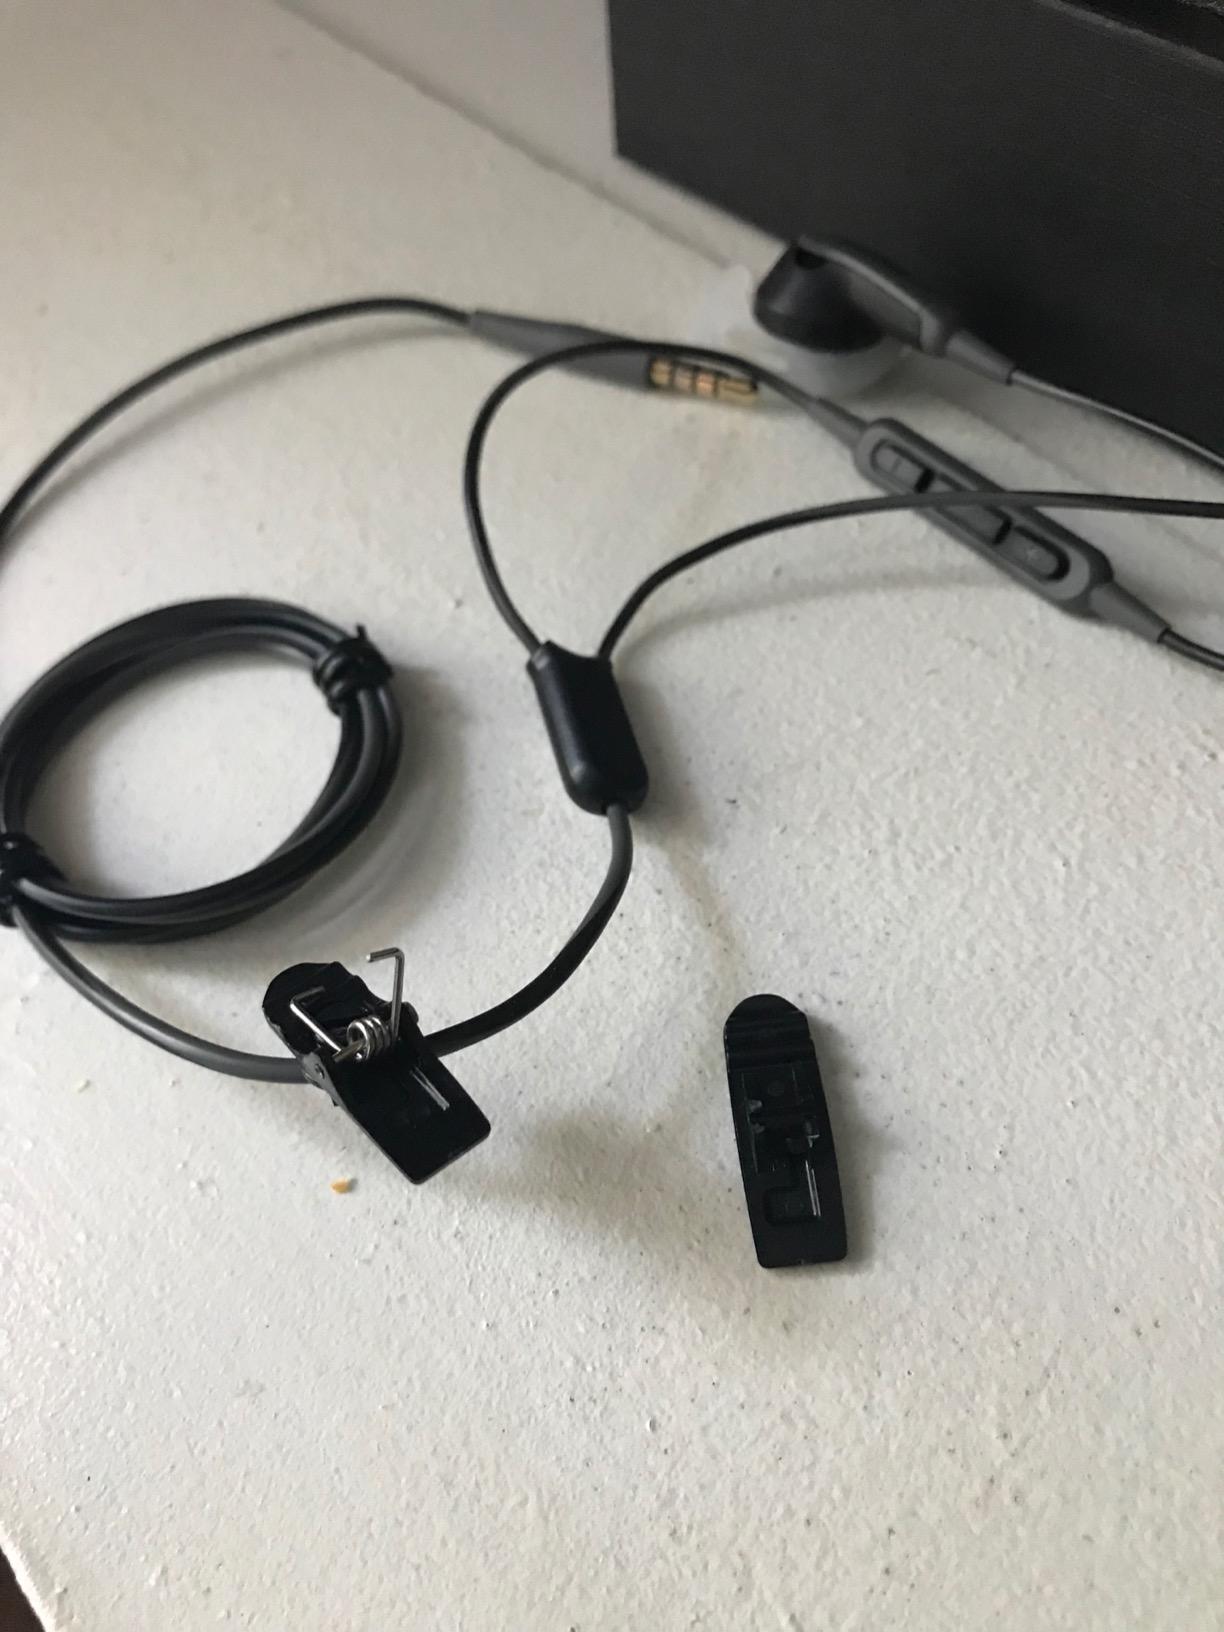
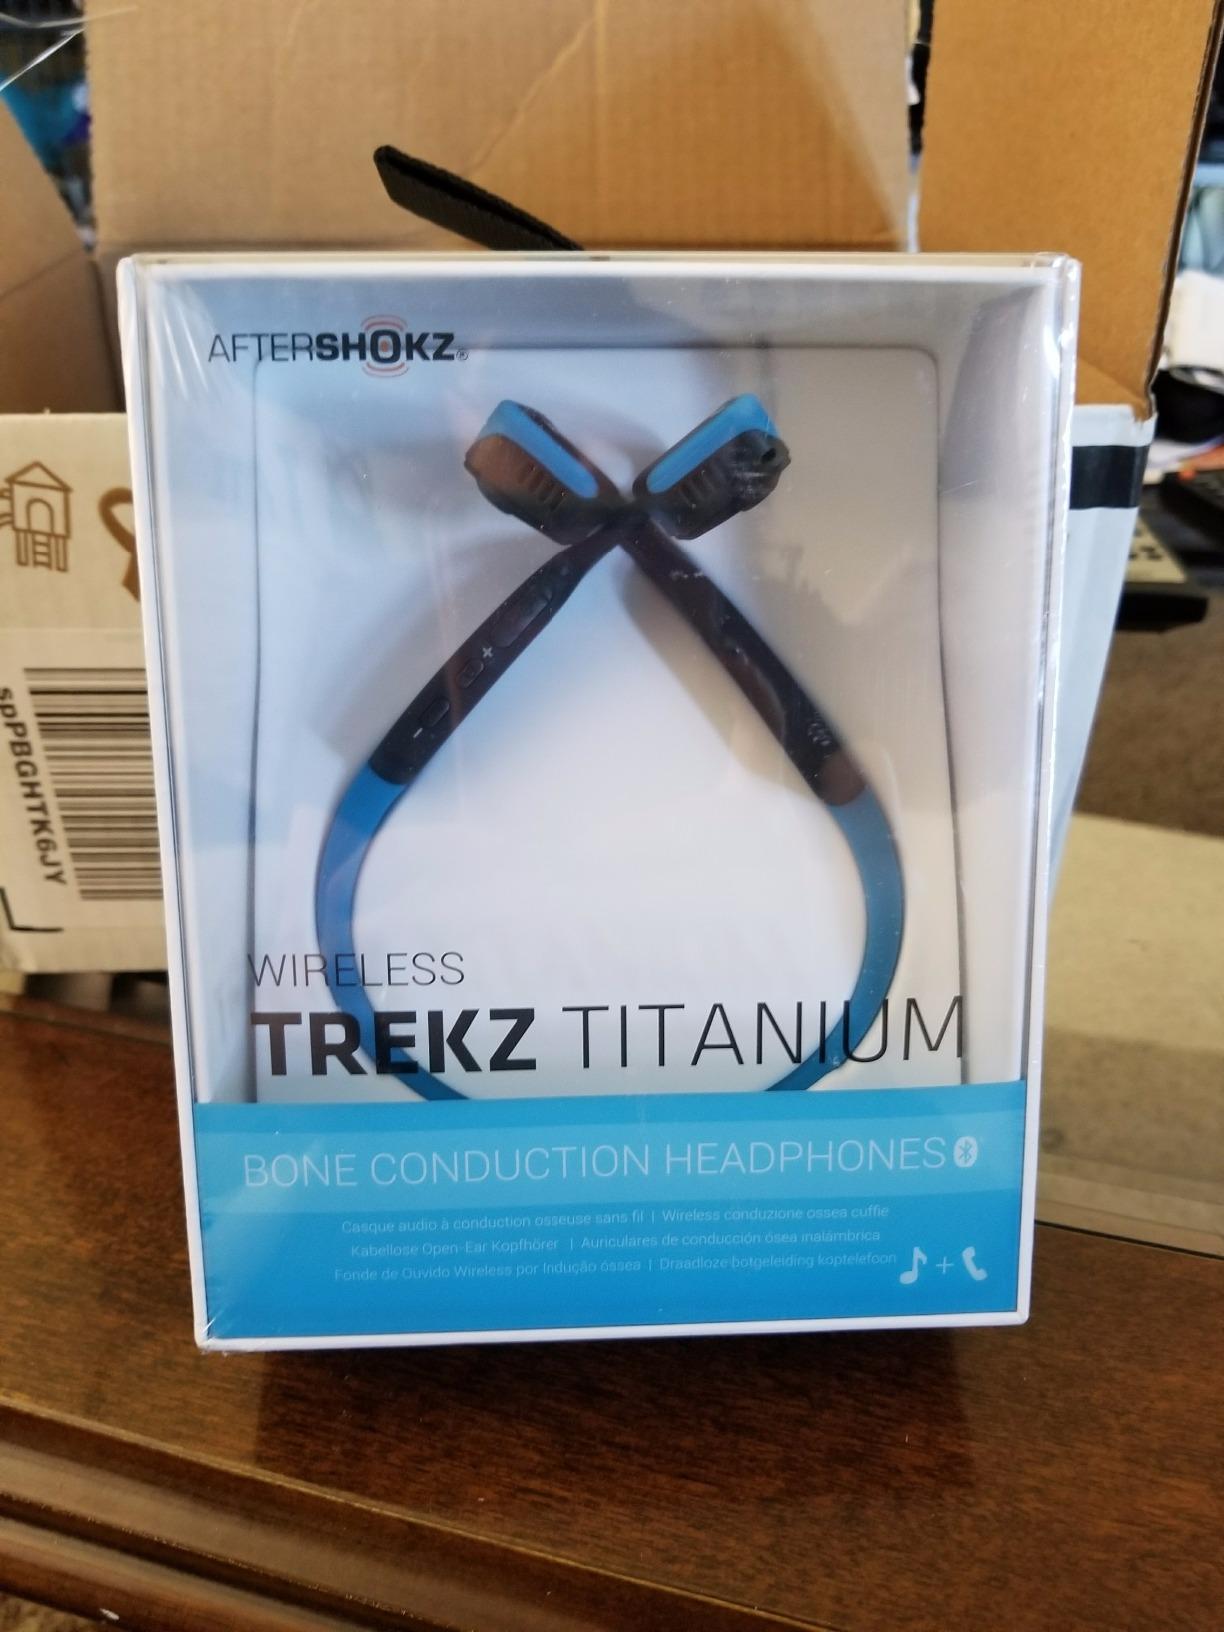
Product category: headphones
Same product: no